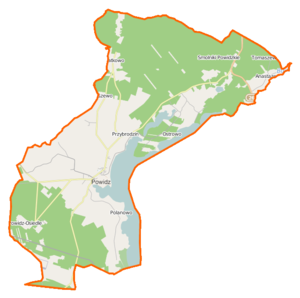
Powidz est une gmina rurale du powiat de Słupca, Grande-Pologne, dans le centre-ouest de la Pologne. Son siège est le village de Powidz, qui se situe environ 15 km au nord de Słupca et 69 km à l'est de la capitale régionale Poznań.